Rubén Moreno Palanques

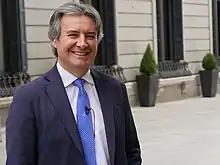

With the beginning of President Aznar's second term in 2000, he was appointed Secretary General of Health Management and Cooperation of the Ministry of Health and Consumer Affairs, and President of the National Health Service (INSALUD). During this period, he was responsible for carrying out the largest transfer of competences in Spain, the health competences from the INSALUD to the Autonomous Communities of Madrid, Asturias, Castile-León, Baleares, Aragon, Murcia, Castile-La Mancha, Cantabria, Extremadura and Rioja. This involved the transfer of resources valued at more than 9 billion euros; 133,889 statutory health workers; 79 hospitals and 1,069 health centers.